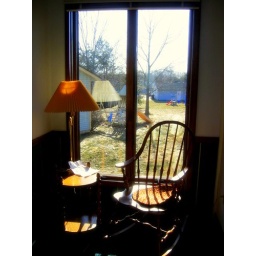
I love sitting in that chair with the warm sunshine on my face.